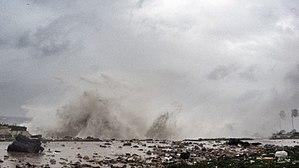
L’ouragan Isaac est un système cyclonique ayant affecté la Côte du Golfe, aux États-Unis, sous la forme d'une dépression tropicale. Neuvième cyclone tropical et neuvième tempête nommée de la saison cyclonique 2012 dans l'océan Atlantique nord, Isaac s'est formé à partir d'une onde tropicale située à l'est des Petites Antilles, le 21 août 2012. Malgré son manque de forme initial, Isaac devient une tempête tropicale vers la fin de ce jour-là. Isaac s'est abattu sur l'Hispaniola et sur Cuba sous sa forme de tempête tropicale, tuant au moins 34 individus avant de s'abattre sur le golfe du Mexique.